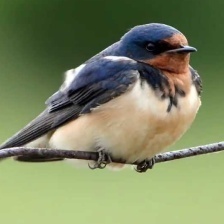
Species: BARN SWALLOW
Scientific name: HIRUNDO RUSTICA